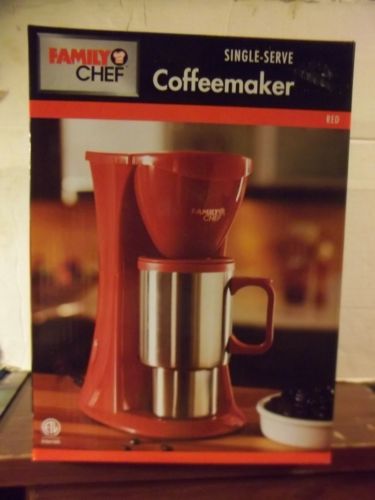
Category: coffee maker